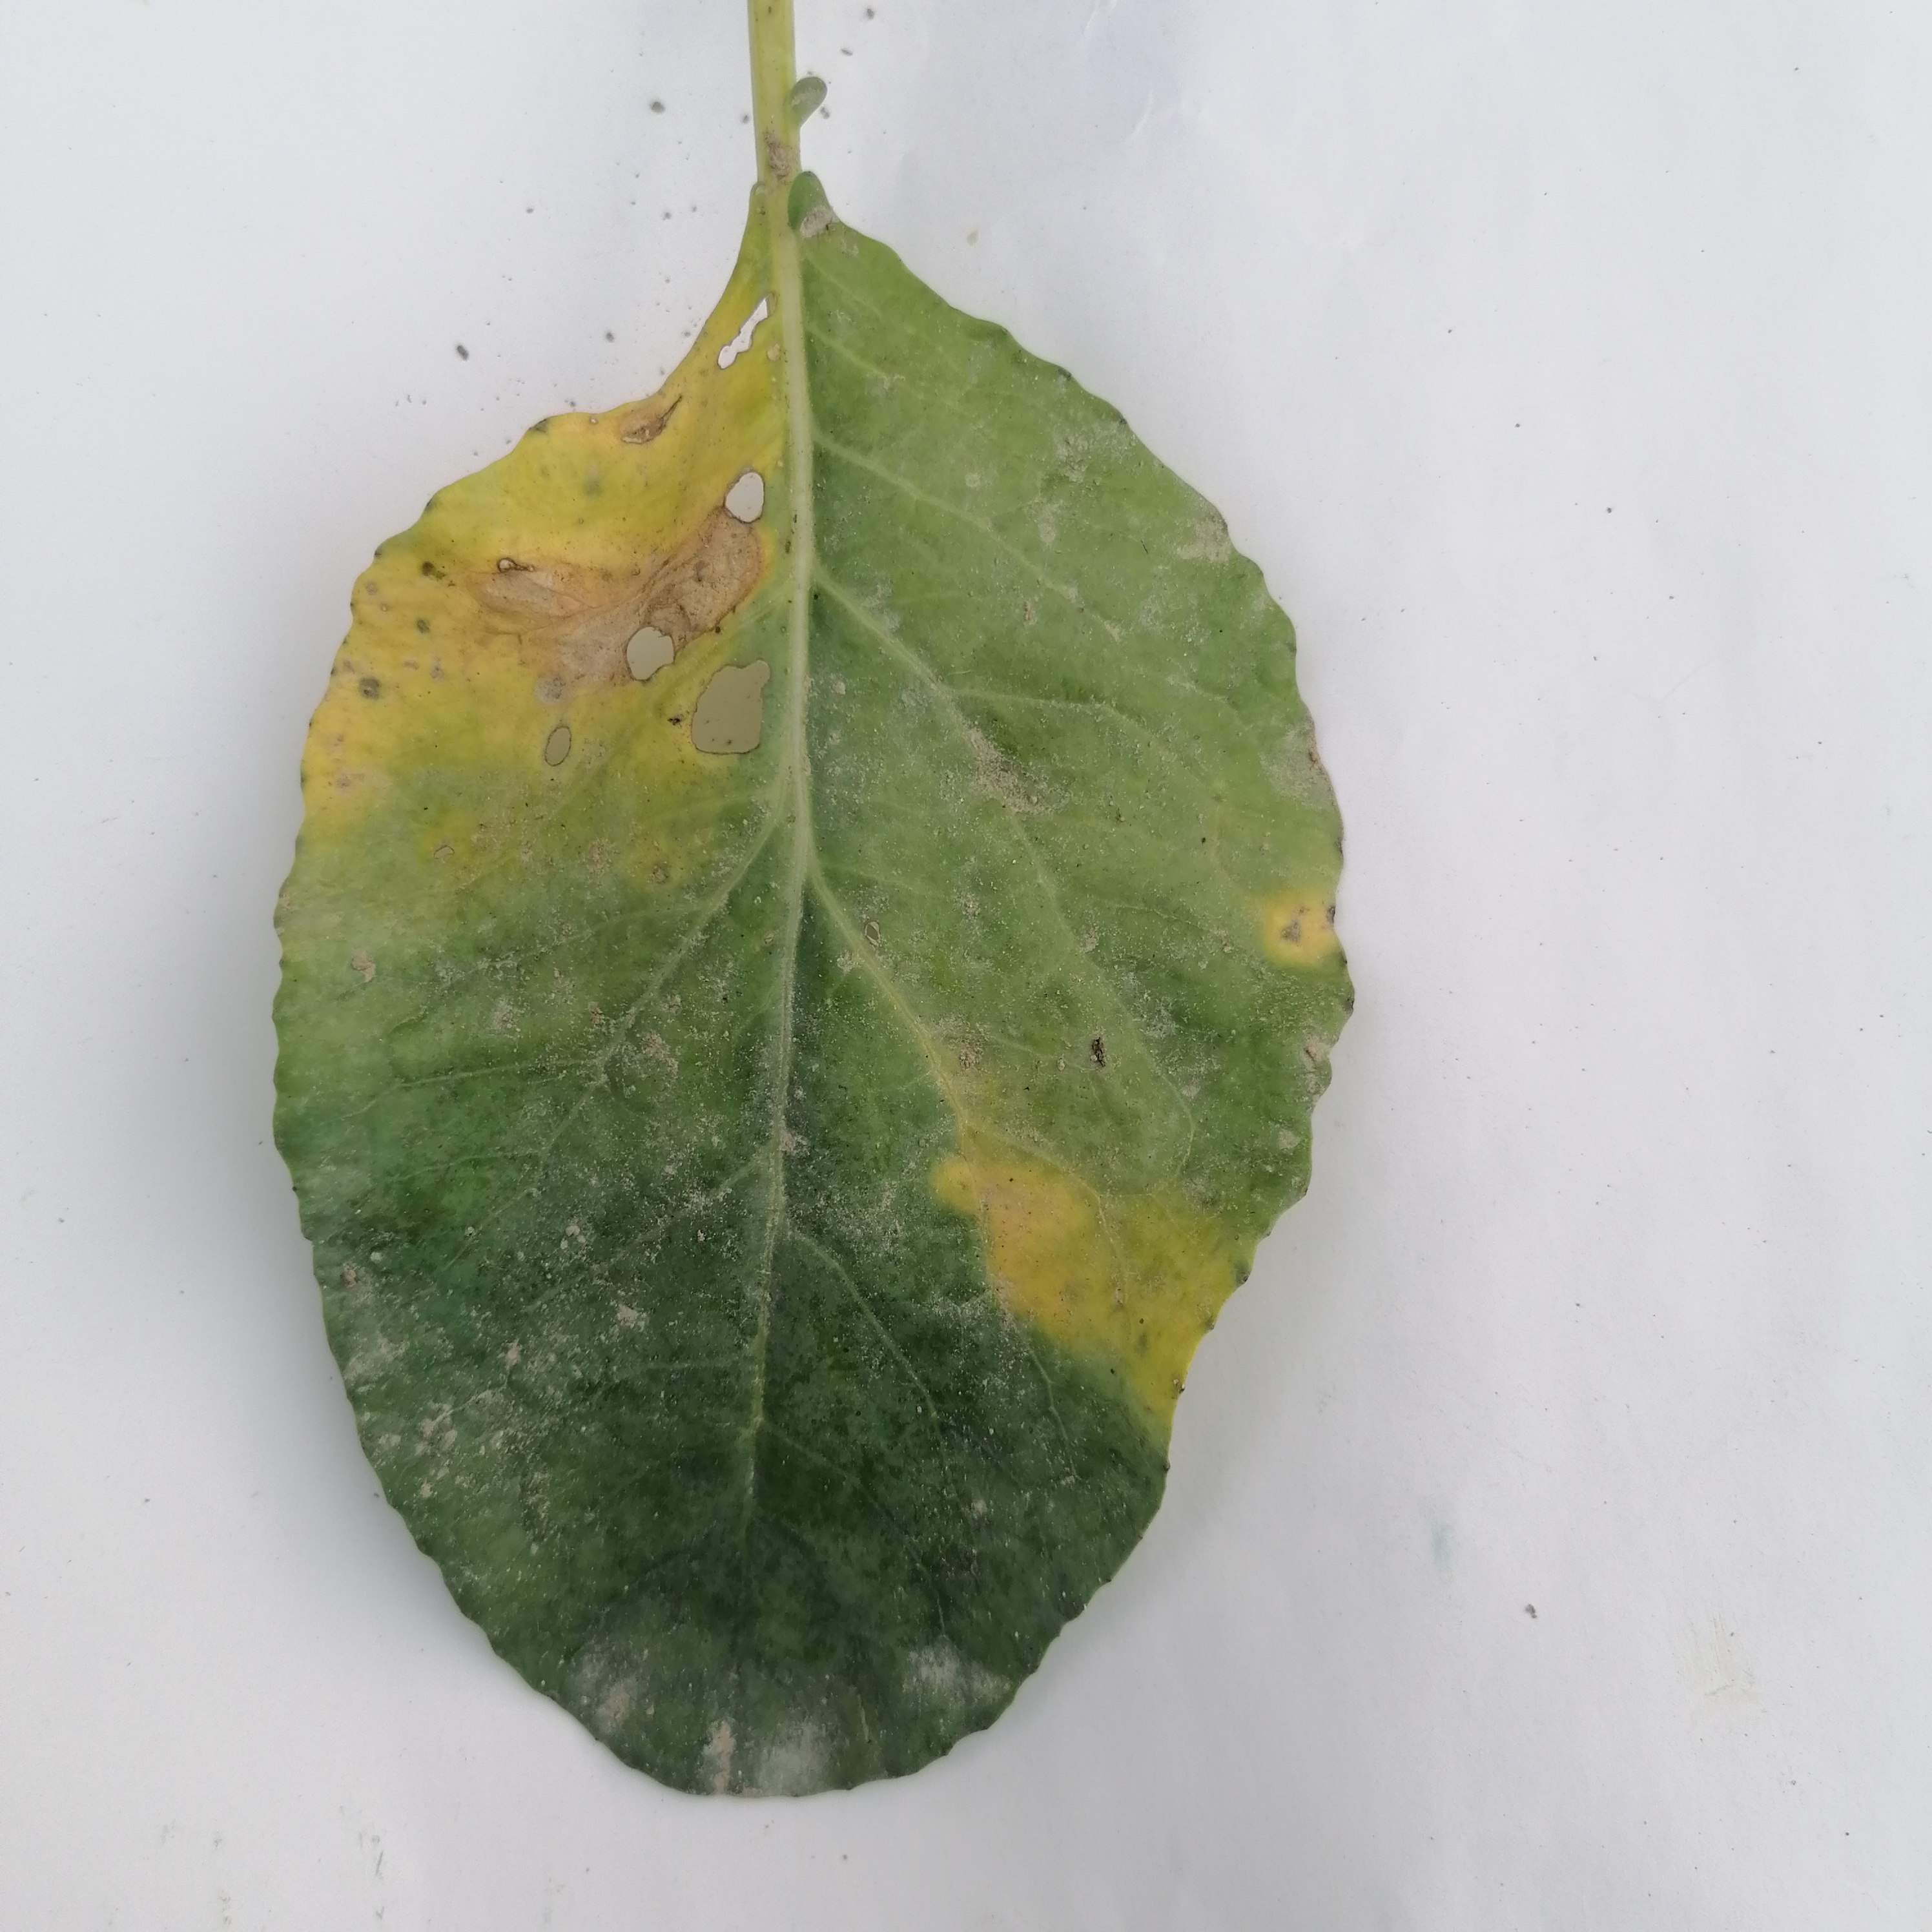
Label: Black Rot